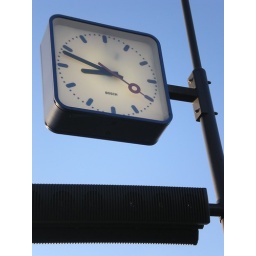
Loved the look of this clock against the blue sky